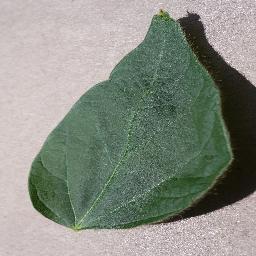
Label: Soybean___healthy